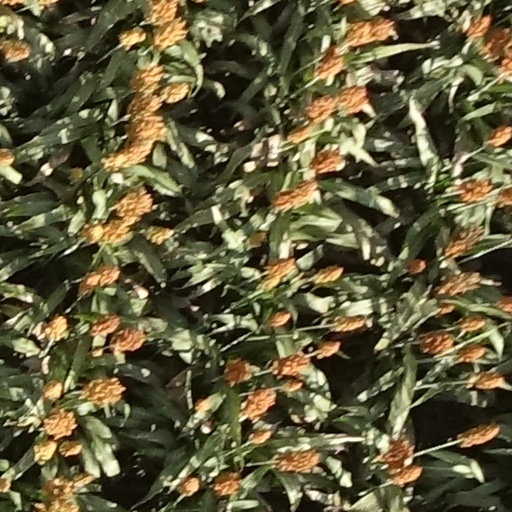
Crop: sorghum